Shajarur Kanta (2015 film)

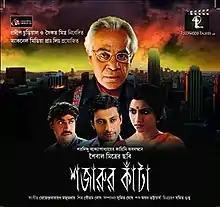
Poster of the film.

Shajarur Kanta is a 2015 Byomkesh Bakshi mystery film based on the novel of same name by Sharadindu Bandyopadhyay. The film is directed by Saibal Mitra, and produced by Pradip Churiwal and Saikat Mitra. It is the second "Shajarur Kanta" film adaptation in Bengali, the other being the 1974 film of same name.